Under the Hood

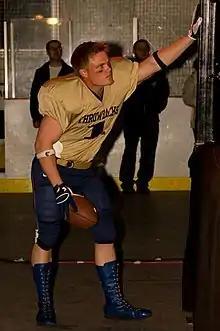
"Mr. Touchdown" Mark Angelosetti, who successfully defended the Chikara Young Lions Cup at Under the Hood

In the third match of the iPPV, assailAnt, Fire Ant, Green Ant and Mike Quackenbush took on deviAnt, Jigsaw, The Shard and Soldier Ant. During the match, assailAnt worked together with the Chikara "tecnicos" and Jigsaw with the Gekido "rudos", unlike Soldier Ant who did not get along with his partners for the match. During the match, Quackenbush also hesitated from hitting Jigsaw with a palm strike, which Jigsaw used to his advantage, attacking his former partner. Jigsaw then went for a superkick on Quackenbush, but instead hit assailAnt, who dove in front of the move. As Jigsaw went for another, Quackenbush grabbed his foot and hit him with the palm strike. deviAnt then pulled Quackenbush out of the ring, after which The Shard hit his former Gekido partner assailAnt with a diving double foot stomp, but Quackenbush was able to make it back to the ring to break up the following pinfall. deviAnt then followed Quackenbush to the ring and dropkicked him to the outside, before pinning assailAnt, still down from the double foot stomp, to win the match for Gekido. After the match, deviAnt, Jigsaw and The Shard all left the ringside area together. Quackenbush, Fire Ant and Green Ant all accepted assailAnt as part of Chikara and The Colony and left backstage, leaving Soldier Ant behind.